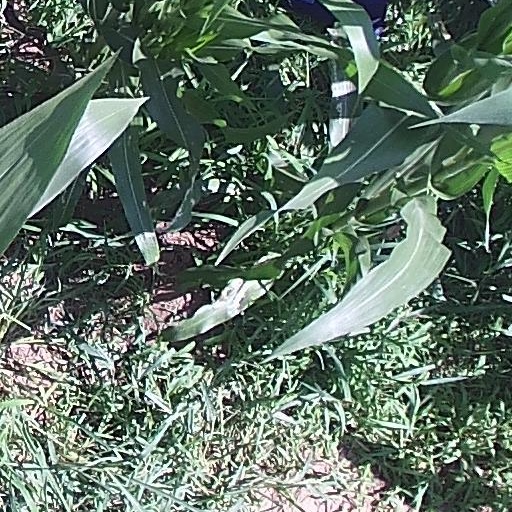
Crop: maize; corn